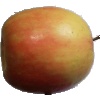
Label: Apple Pink Lady 1